Adam Cyra

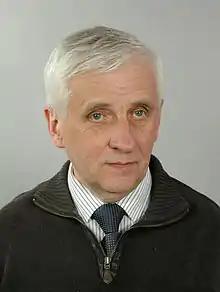
Adam Cyra

Adam Cyra (born 1949) is a Polish historian. A specialist in World War II history of Central Europe, he graduated from Jagiellonian University. Since 1972 he is a staff member of the Auschwitz-Birkenau State Museum in Oświęcim. His doctoral thesis at the Silesian University was on a Polish cavalry officer, intelligence agent, and resistance leader Witold Pilecki. He authored several dozen books and articles, mostly on World War II history of Poland and the Auschwitz concentration camp.